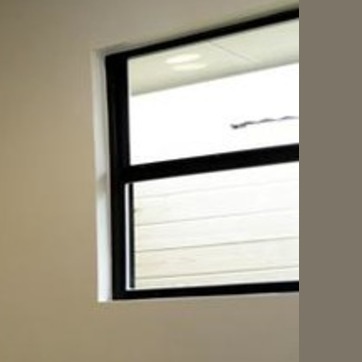
Material: mirror